Superb fairywren

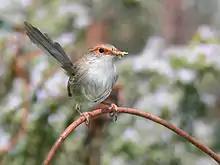
a small brown bird with orange eye-ring and a long tail holding a grasshopper in its bill while sitting on a piece of wire

Breeding occurs from spring through to late summer; the nest is a round or domed structure made of loosely woven grasses and spider webs, with an entrance in one side generally close to the ground, under , and in thick vegetation. Two or more broods may be laid in an extended breeding season. A clutch of three or four matte white eggs with reddish-brown splotches and spots, measuring . The eggs are incubated for 14 days, after which they hatch within 24 hours. Newborn chicks are blind, red and featherless, though quickly darken as feathers grow. Their eyes open by day five or six and are fully feathered by day 10. All group members feed and remove fecal sacs for 10–14 days. Fledglings are able to feed themselves by day 40 but remain in the family group as helpers for a year or more before moving to another group or assuming a dominant position in the original group. In this role they feed and care for subsequent broods and repel cuckoos or predators. Superb fairywrens also commonly play host to the brood parasite Horsfield's bronze cuckoo and, less commonly, the shining bronze cuckoo and fan-tailed cuckoo.